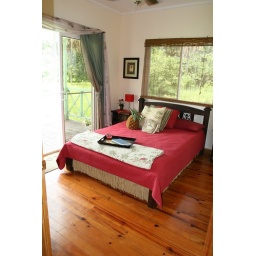
Lay in bed and enjoy the jungle and mountain views